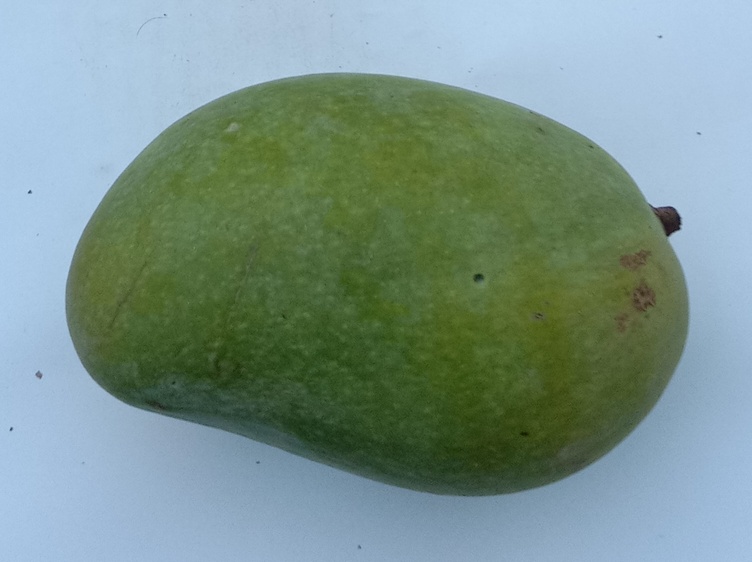
Mango variety: Chaunsa (Summer Bahisht)